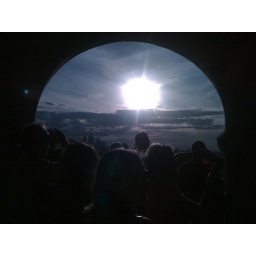
This evening at the witch's hat tower in Minneapolis.